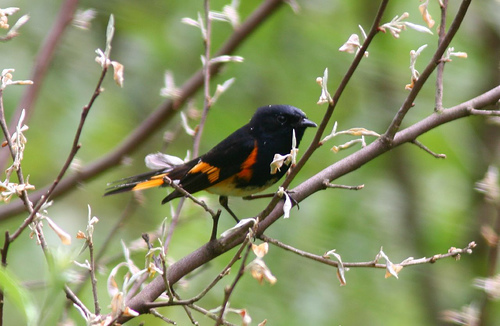
the black bird has orange patches on wings and tail and yellow abdomena bird with a black head, an orange body and orange sides.
a very small bird with mostly black feathers, and a small head.
this bird has a yellow belly, black breast and crown, with orange sides and wingbars.
this bird is black with orange on its wings and has a very short beak.
the wingbars have an orange strip on them and the belly is yellow.
this is a black bird with orange sides, yellow wingbars and a white abdomen.
this bird is black and orange in color, with a black beak.
this bird has wings that are black and has a yellow belly
this bird has a black and red breast coloration including a black crown
Species: American Redstart